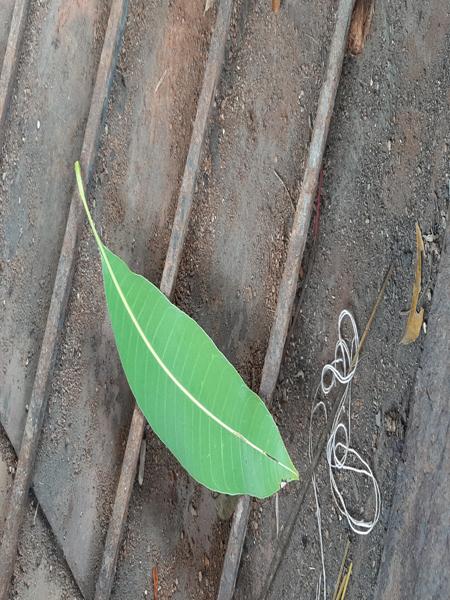
Plant: Mango